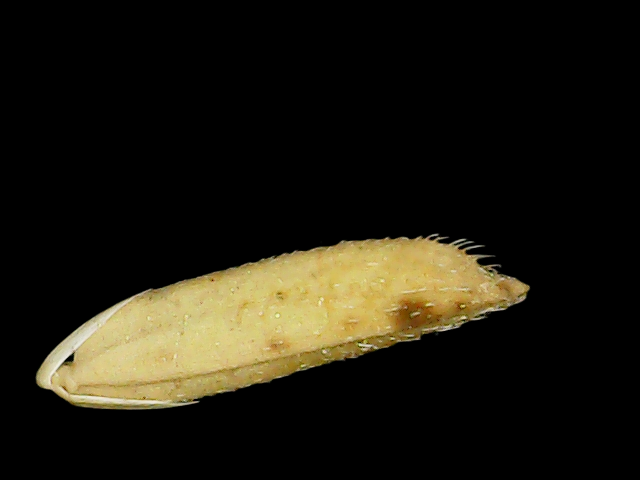
Rice variety: Binadhan20